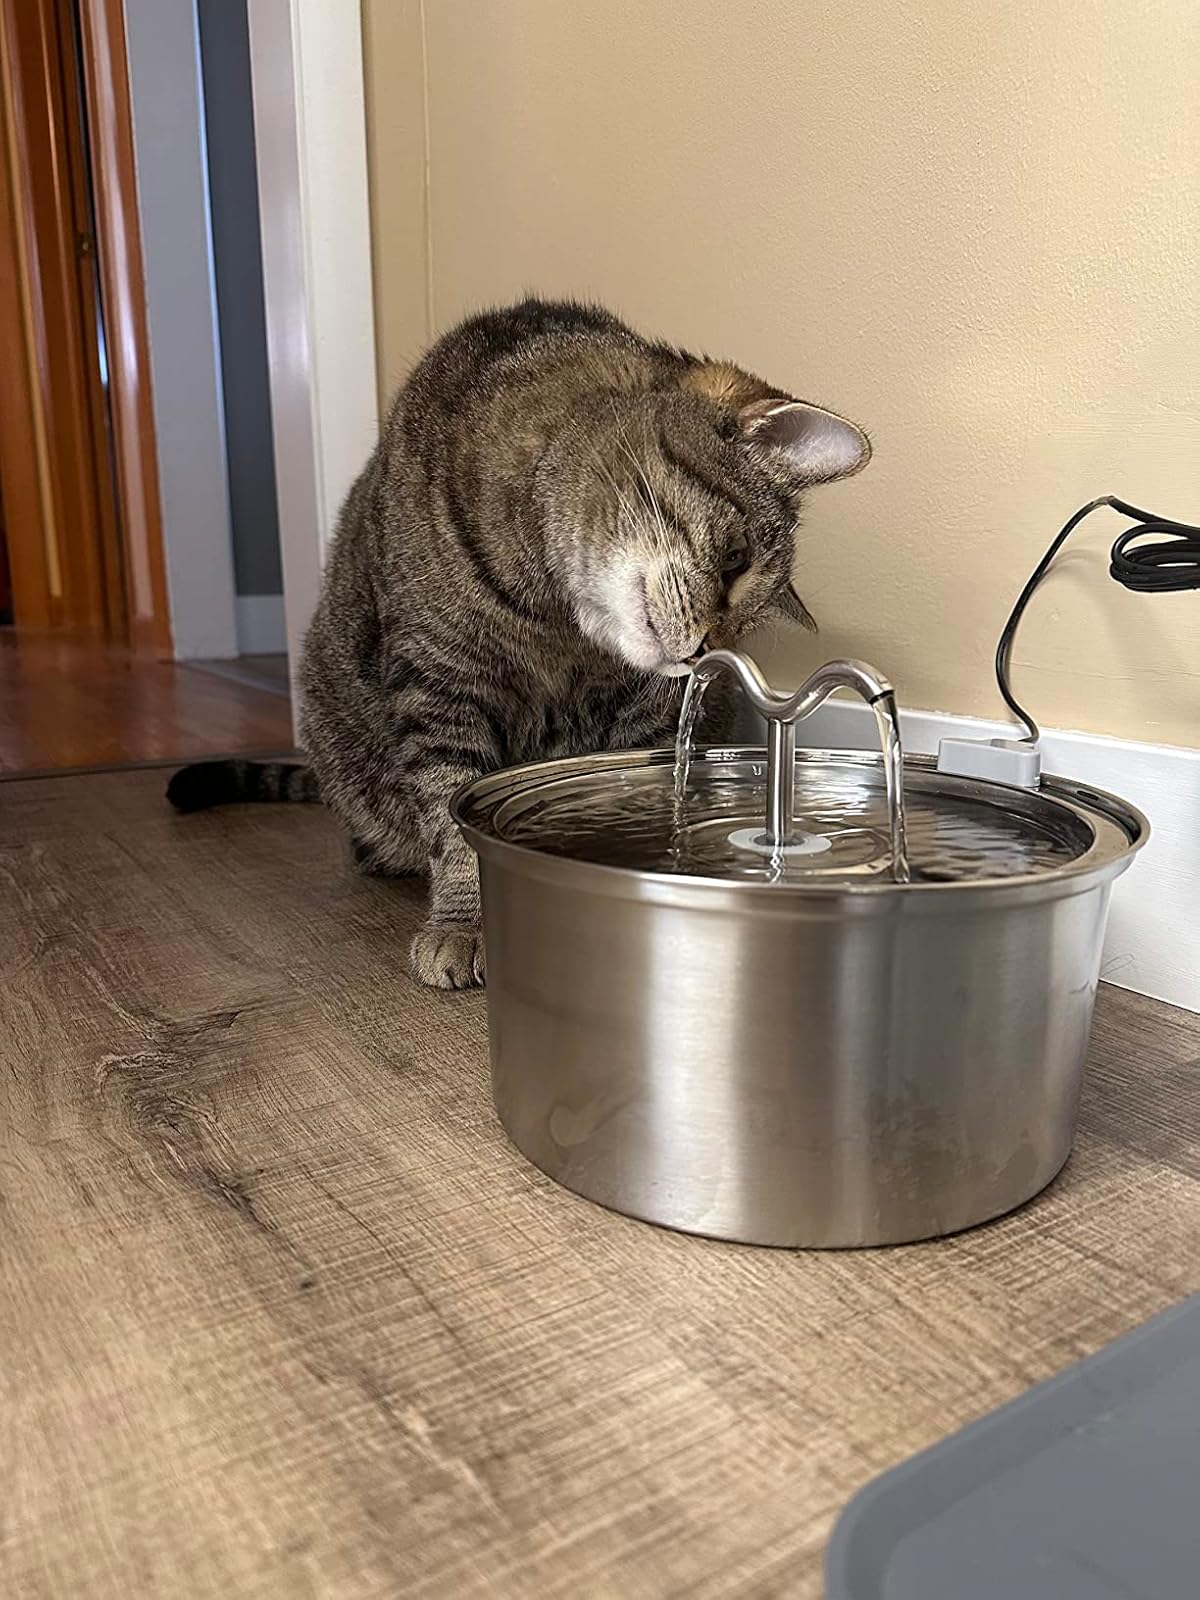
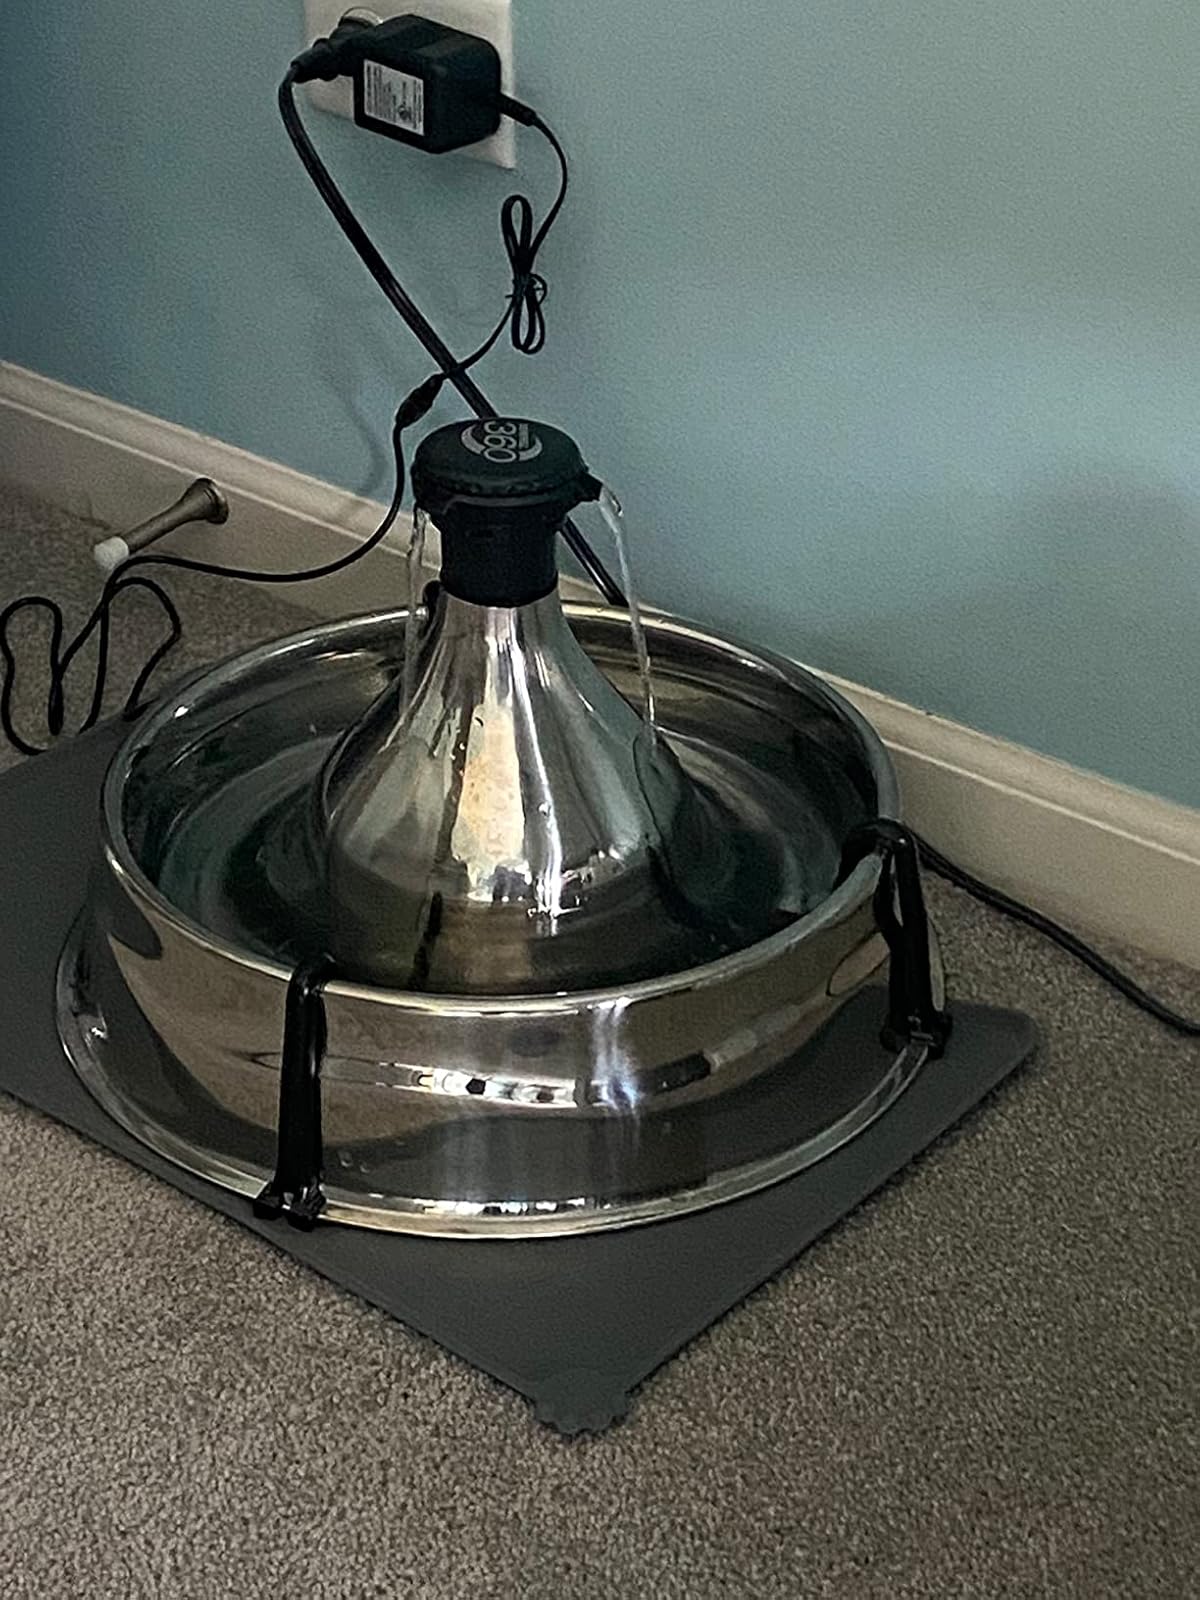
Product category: items_bowl
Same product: no